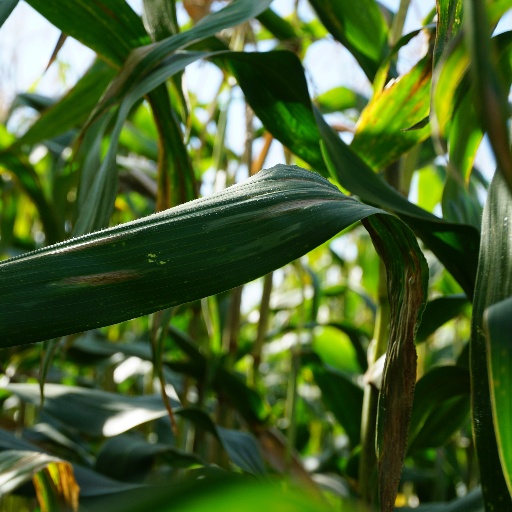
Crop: maize; corn